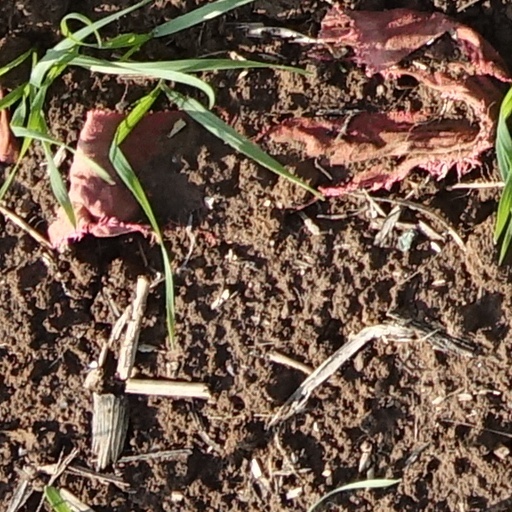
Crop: wheat